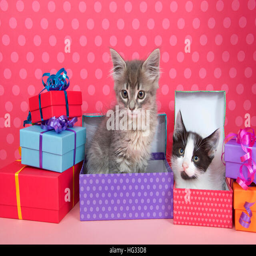
tabby kitten peeking out of birthday present in a pile of brightly colored boxes , bright purple stripped